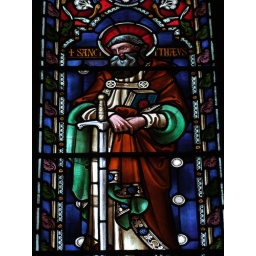
Stained glass window in Hexham Abbey